Sonny Anderson

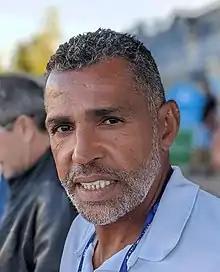

Anderson da Silva (born 19 September 1970), better known as Sonny Anderson, is a Brazilian former professional footballer who played as a striker. A prolific goalscorer at the club level, he was best known for his spells with Lyon, Monaco (he played most of his abroad career in France, amassing Ligue 1 totals of 221 matches and 138 goals) and Barcelona.